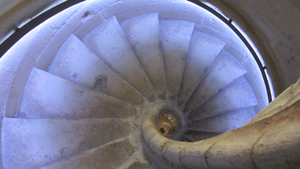
La cathédrale d'Alcalá de Henares est le principal édifice religieux de la ville d'Alcalá de Henares dans la communauté de Madrid en Espagne. Elle est le siège du diocèse d'Alcalá de Henares dont l'évêque est, depuis 2009, Juan Antonio Reig Plá. Elle possède un style gothique isabélin.